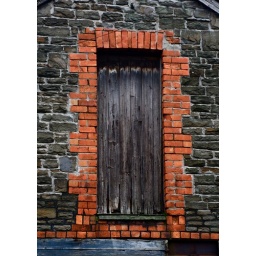
door in wall